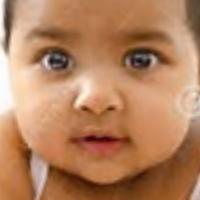
Age group: age 01-10